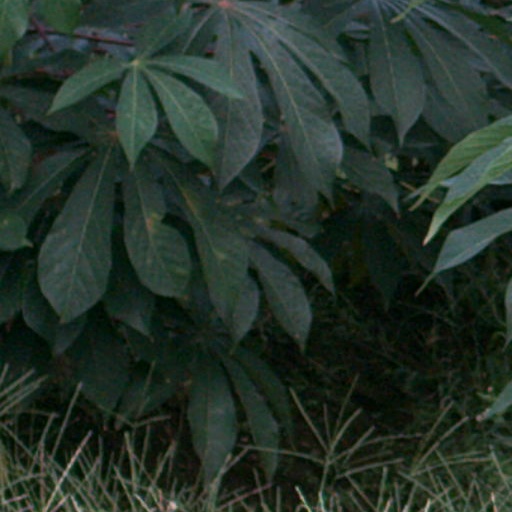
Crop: cassava